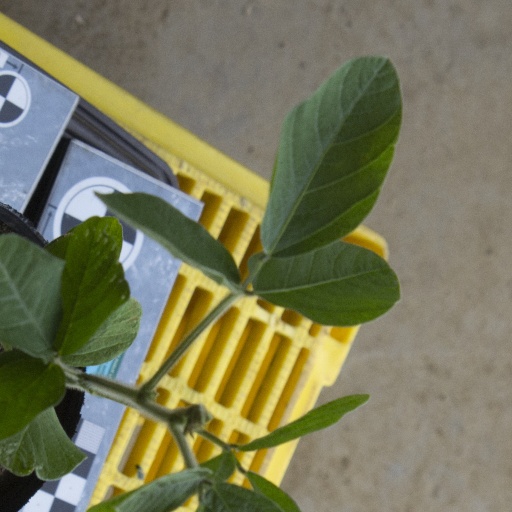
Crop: soybean